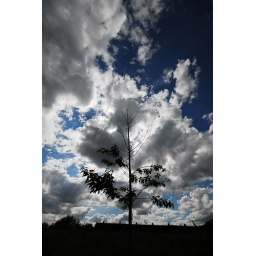
tree in the clouds